Gottlob Burmann

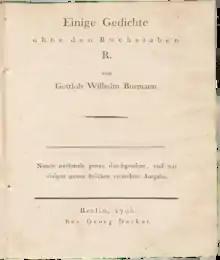
"Gedichte ohne den Buchstaben R.", Berlin, 1796.

Gottlob Wilhelm Burmann (18 May 1737 in Lauban – 5 January 1805) was a German Romantic poet and lipogrammatist. He is best known for his dislike of the letter R. The letter does not appear in any of his 130 poems. He even eliminated it from his daily speech, refusing to say his last name for over seventeen years.